Coronation of Napoleon

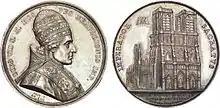
Commemorative medallion with the image of Pope Pius VII on the obverse and Notre Dame on the reverse. Note that the date on the reverse is given both according to the Gregorian and French Revolutionary calendars.

Not wanting to be an "ancien régime" monarch, Napoleon explained: "To be a king is to inherit old ideas and genealogy. I don't want to descend from anyone."